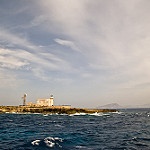
Label: sea